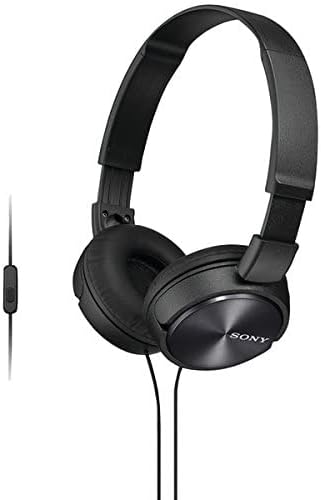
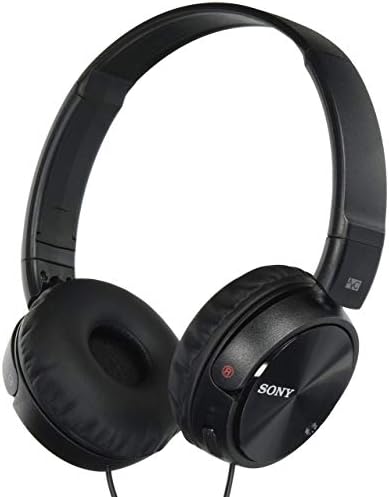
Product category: headphones
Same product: yes